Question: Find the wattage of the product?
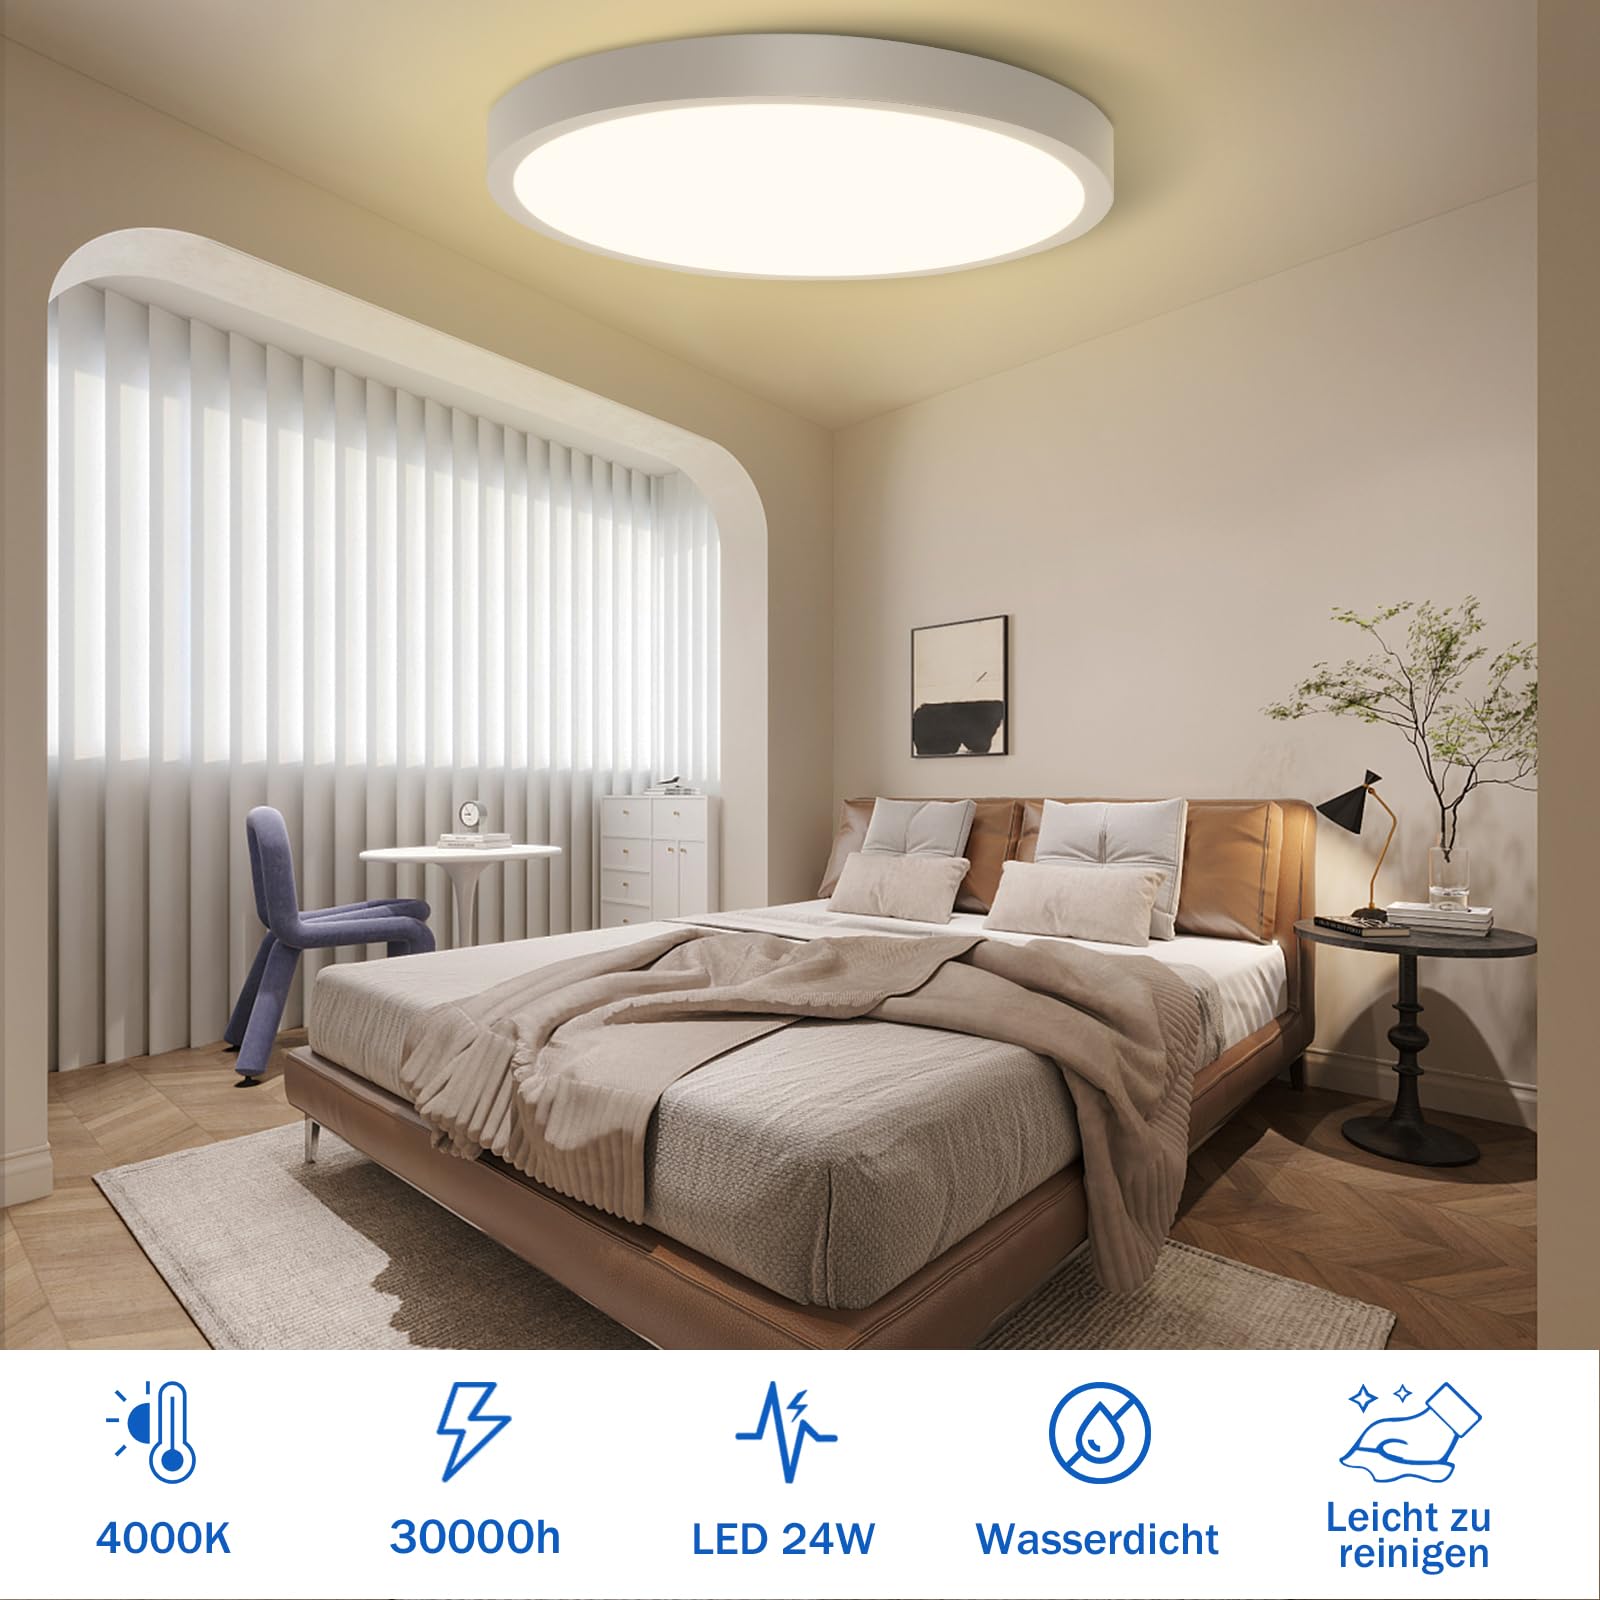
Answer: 24.0 watt